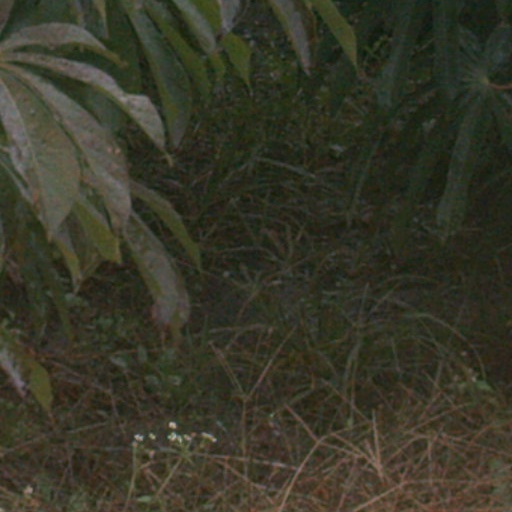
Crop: cassava